Storm King Art Center

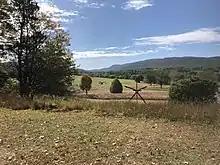
Field with di Suvero sculptures

Henry Moore, Douglas Abdell, Isamu Noguchi, Richard Serra, and Louise Nevelson. It also includes large sculptures by contemporary sculptors, including